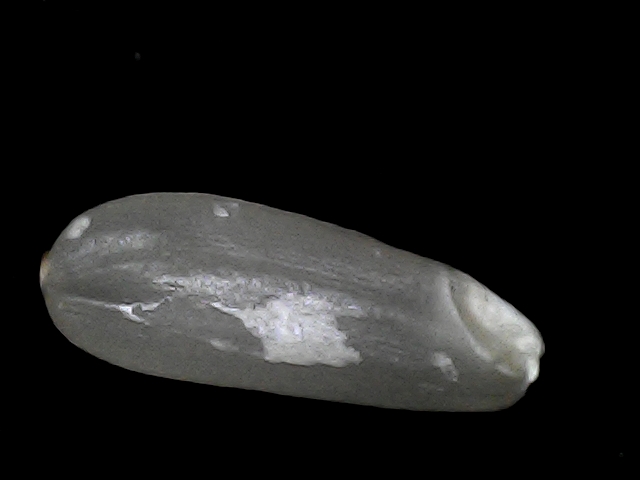
Rice variety: BD30